Potassium

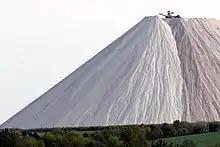
Monte Kali, a potash mining and beneficiation waste heap in Hesse, Germany, consisting mostly of sodium chloride

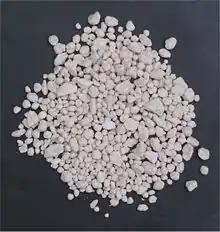
Potassium sulfate/magnesium sulfate fertilizer

Potassium salts such as carnallite, langbeinite, polyhalite, and sylvite form extensive evaporite deposits in ancient lake bottoms and seabeds, making extraction of potassium salts in these environments commercially viable. The principal source of potassium – potash – is mined in Canada, Russia, Belarus, Kazakhstan, Germany, Israel, the U.S., Jordan, and other places around the world. The first mined deposits were located near Staßfurt, Germany, but the deposits span from Great Britain over Germany into Poland. They are located in the Zechstein and were deposited in the Middle to Late Permian. The largest deposits ever found lie below the surface of the Canadian province of Saskatchewan. The deposits are located in the Elk Point Group produced in the Middle Devonian. Saskatchewan, where several large mines have operated since the 1960s pioneered the technique of freezing of wet sands (the Blairmore formation) to drive mine shafts through them. The main potash mining company in Saskatchewan until its merge was the Potash Corporation of Saskatchewan, now Nutrien. The water of the Dead Sea is used by Israel and Jordan as a source of potash, while the concentration in normal oceans is too low for commercial production at current prices.